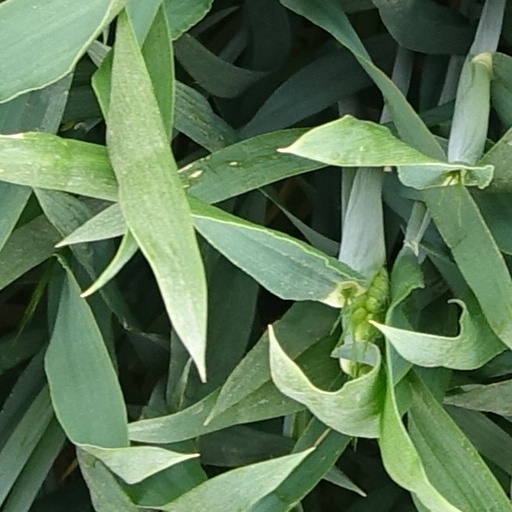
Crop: wheat